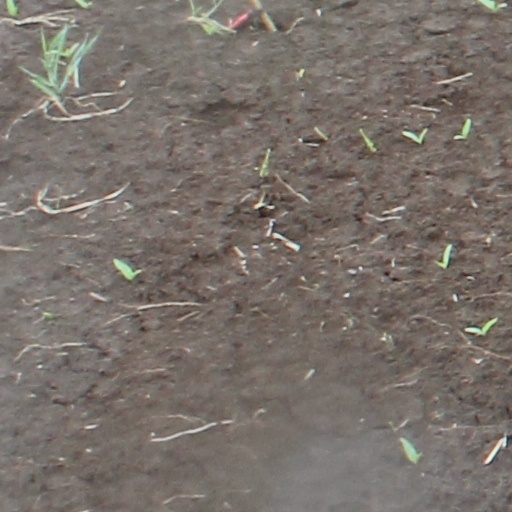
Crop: wheat